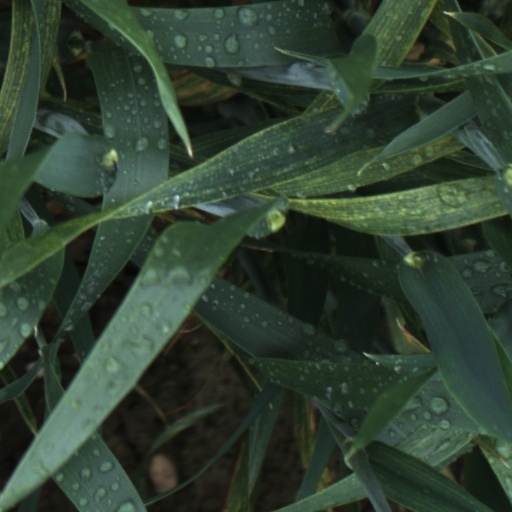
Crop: wheat